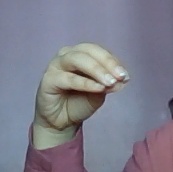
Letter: ha